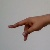
The image shows a hand gesture representing the letter 'P' in Indian Sign Language.